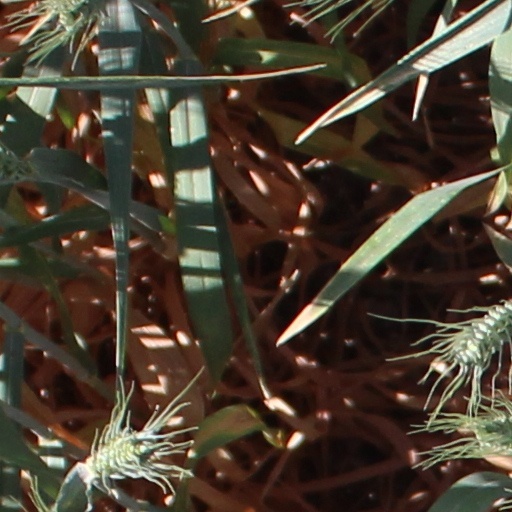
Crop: wheat